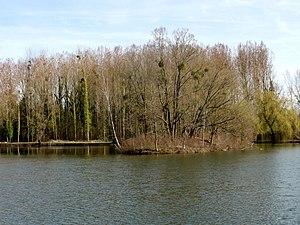
Les étangs communaux.
Saint-Félix est une commune française située dans le département de l'Oise, en région Hauts-de-France.